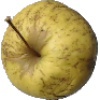
Label: golden_apple